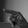
ASL letter: P